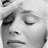
Emotion: sad